Canadian Museum of History

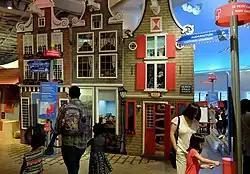
Exhibits at the Canadian Children's Museum

The Canadian Children's Museum is Canada's largest exhibition centre designed specifically for children with over of space. The museum uses more than 15,000 artifacts, props, and hands-on items for use in its exhibitions and programs. These items include art, clothing, games, photographs, and toys. The museum includes an International Village, as well as Canadian-themed attractions that were added into the exhibition in 2007.